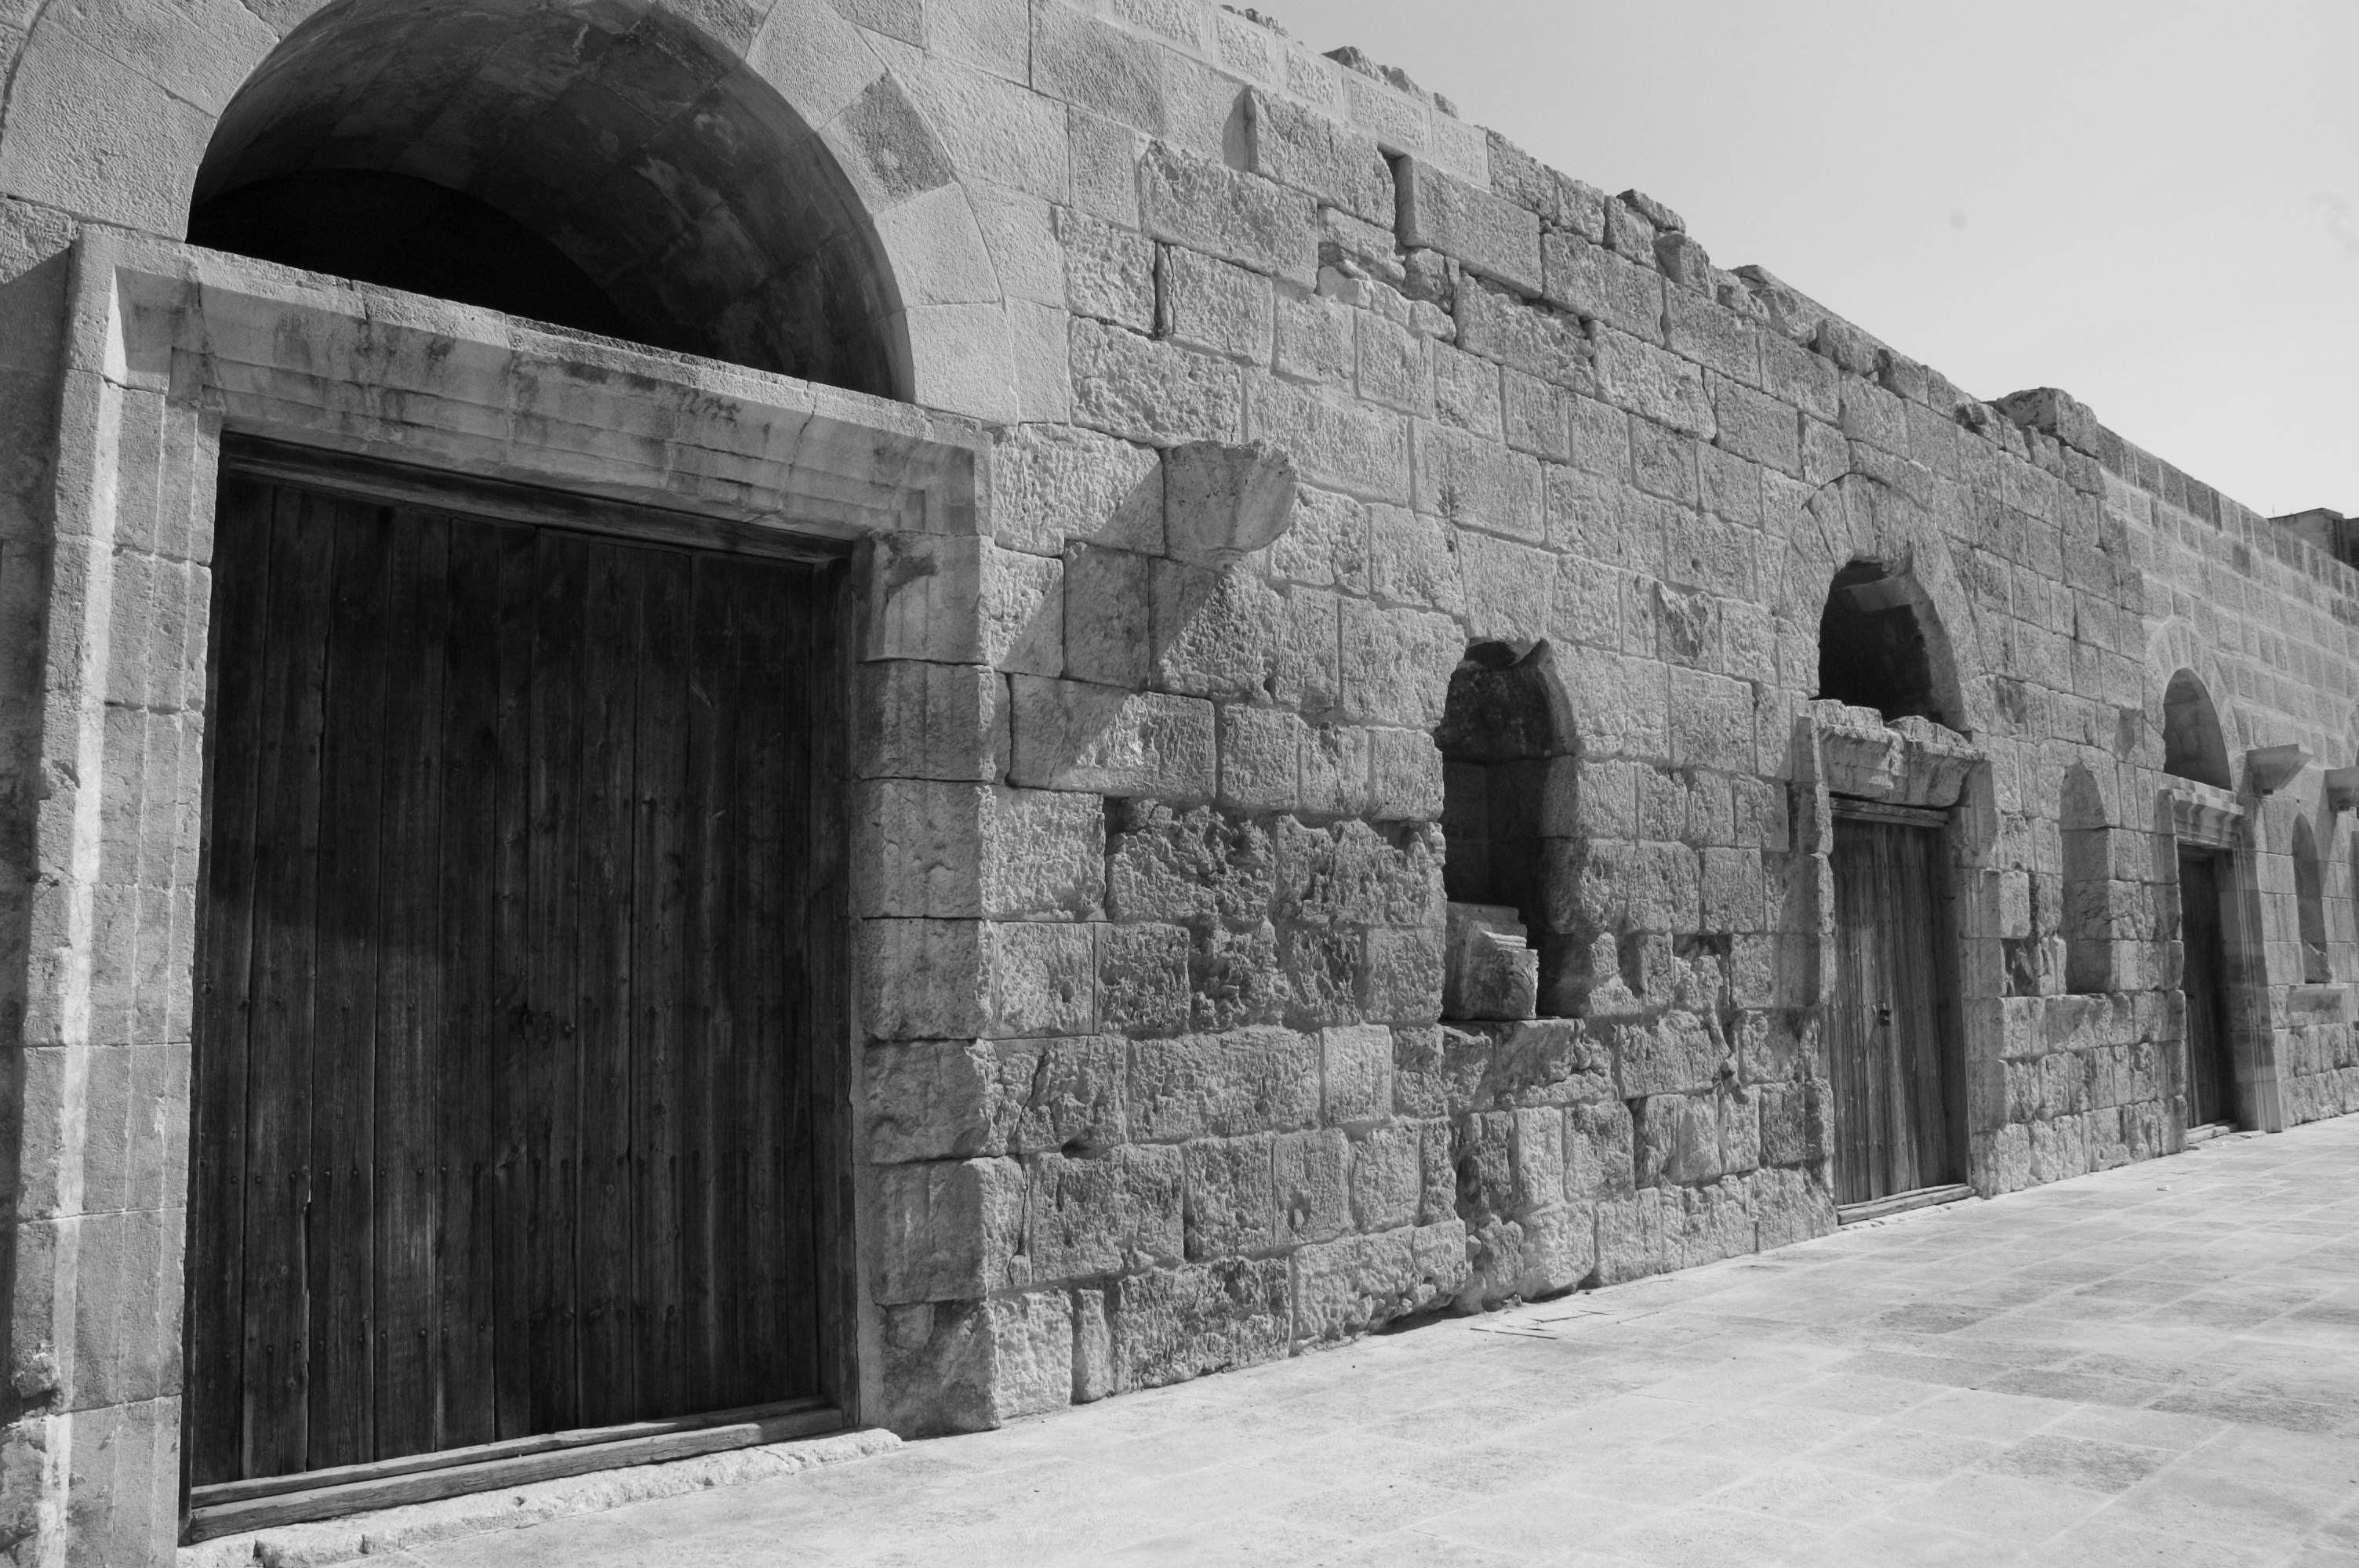
archaeological, construction, black and white, wall, infrastructure, monochrome photography, arch, architecture, fortification, history, ancient history, monochrome, building, sky, facade